Technoavia SM92 Finist

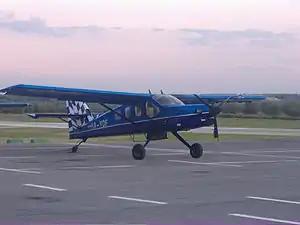
Turbo-Finist SMG used for skydiving

The Technoavia SM92 Finist is STOL utility aircraft, designed by the Russian company Technoavia which first flew on the 28 December 1993. It is built at the Smolensk Aviation Plant.